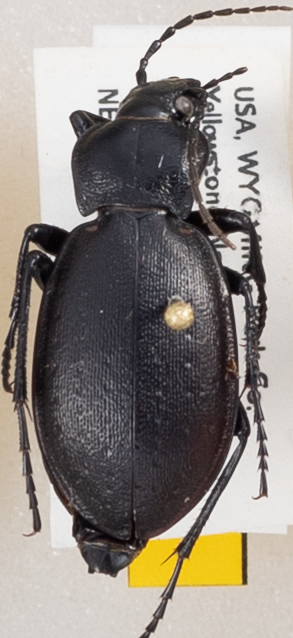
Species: Carabus taedatus
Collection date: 2019-09-04
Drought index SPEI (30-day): -0.692
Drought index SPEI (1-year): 0.32
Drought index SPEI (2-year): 0.944